History of bison conservation in Canada

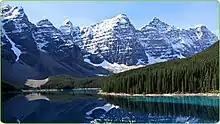
The Rocky Mountains Park Act in 1887 was modelled on the Yellowstone Park Act passed by the United States Congress in 1881.

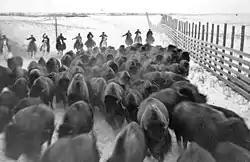
Transfer of plains bison into Wood Buffalo National Park in 1920s, which resulted in hybridization and the collapse of wood bison.

During most of the 19th century, wildlife preservation was not a goal of the federal government because of its belief in the superabundance of natural resources, the fact of wilderness frontiers, and a political climate that emphasized development and exploitation of land for human use. But the bison was the iconic species of the North American conservation movement, an animal that symbolized frontier wilderness. As its numbers declined, it was associated with the disappearing wild. Protecting the bison inspired conservation efforts in Canada, as did concerns for recreation and resource preservation. Canadian officials were also influenced by the growing movement in this period in the United States for wildlife conservation, for similar reasons.